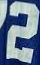
Number: 2